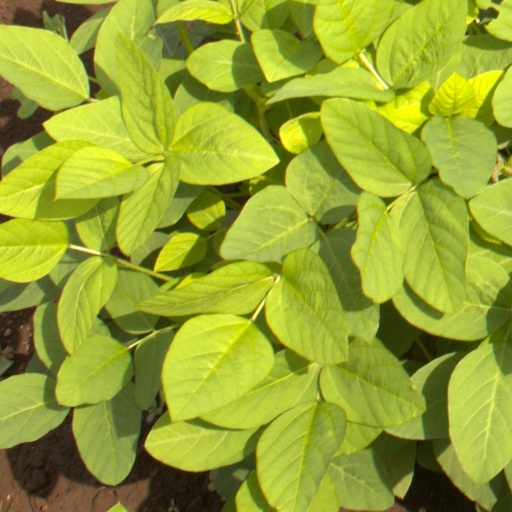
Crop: soybean